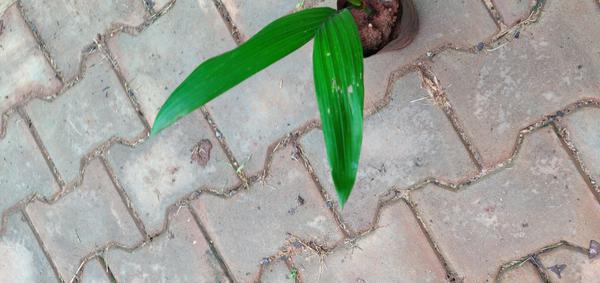
Plant: Betel_Nut